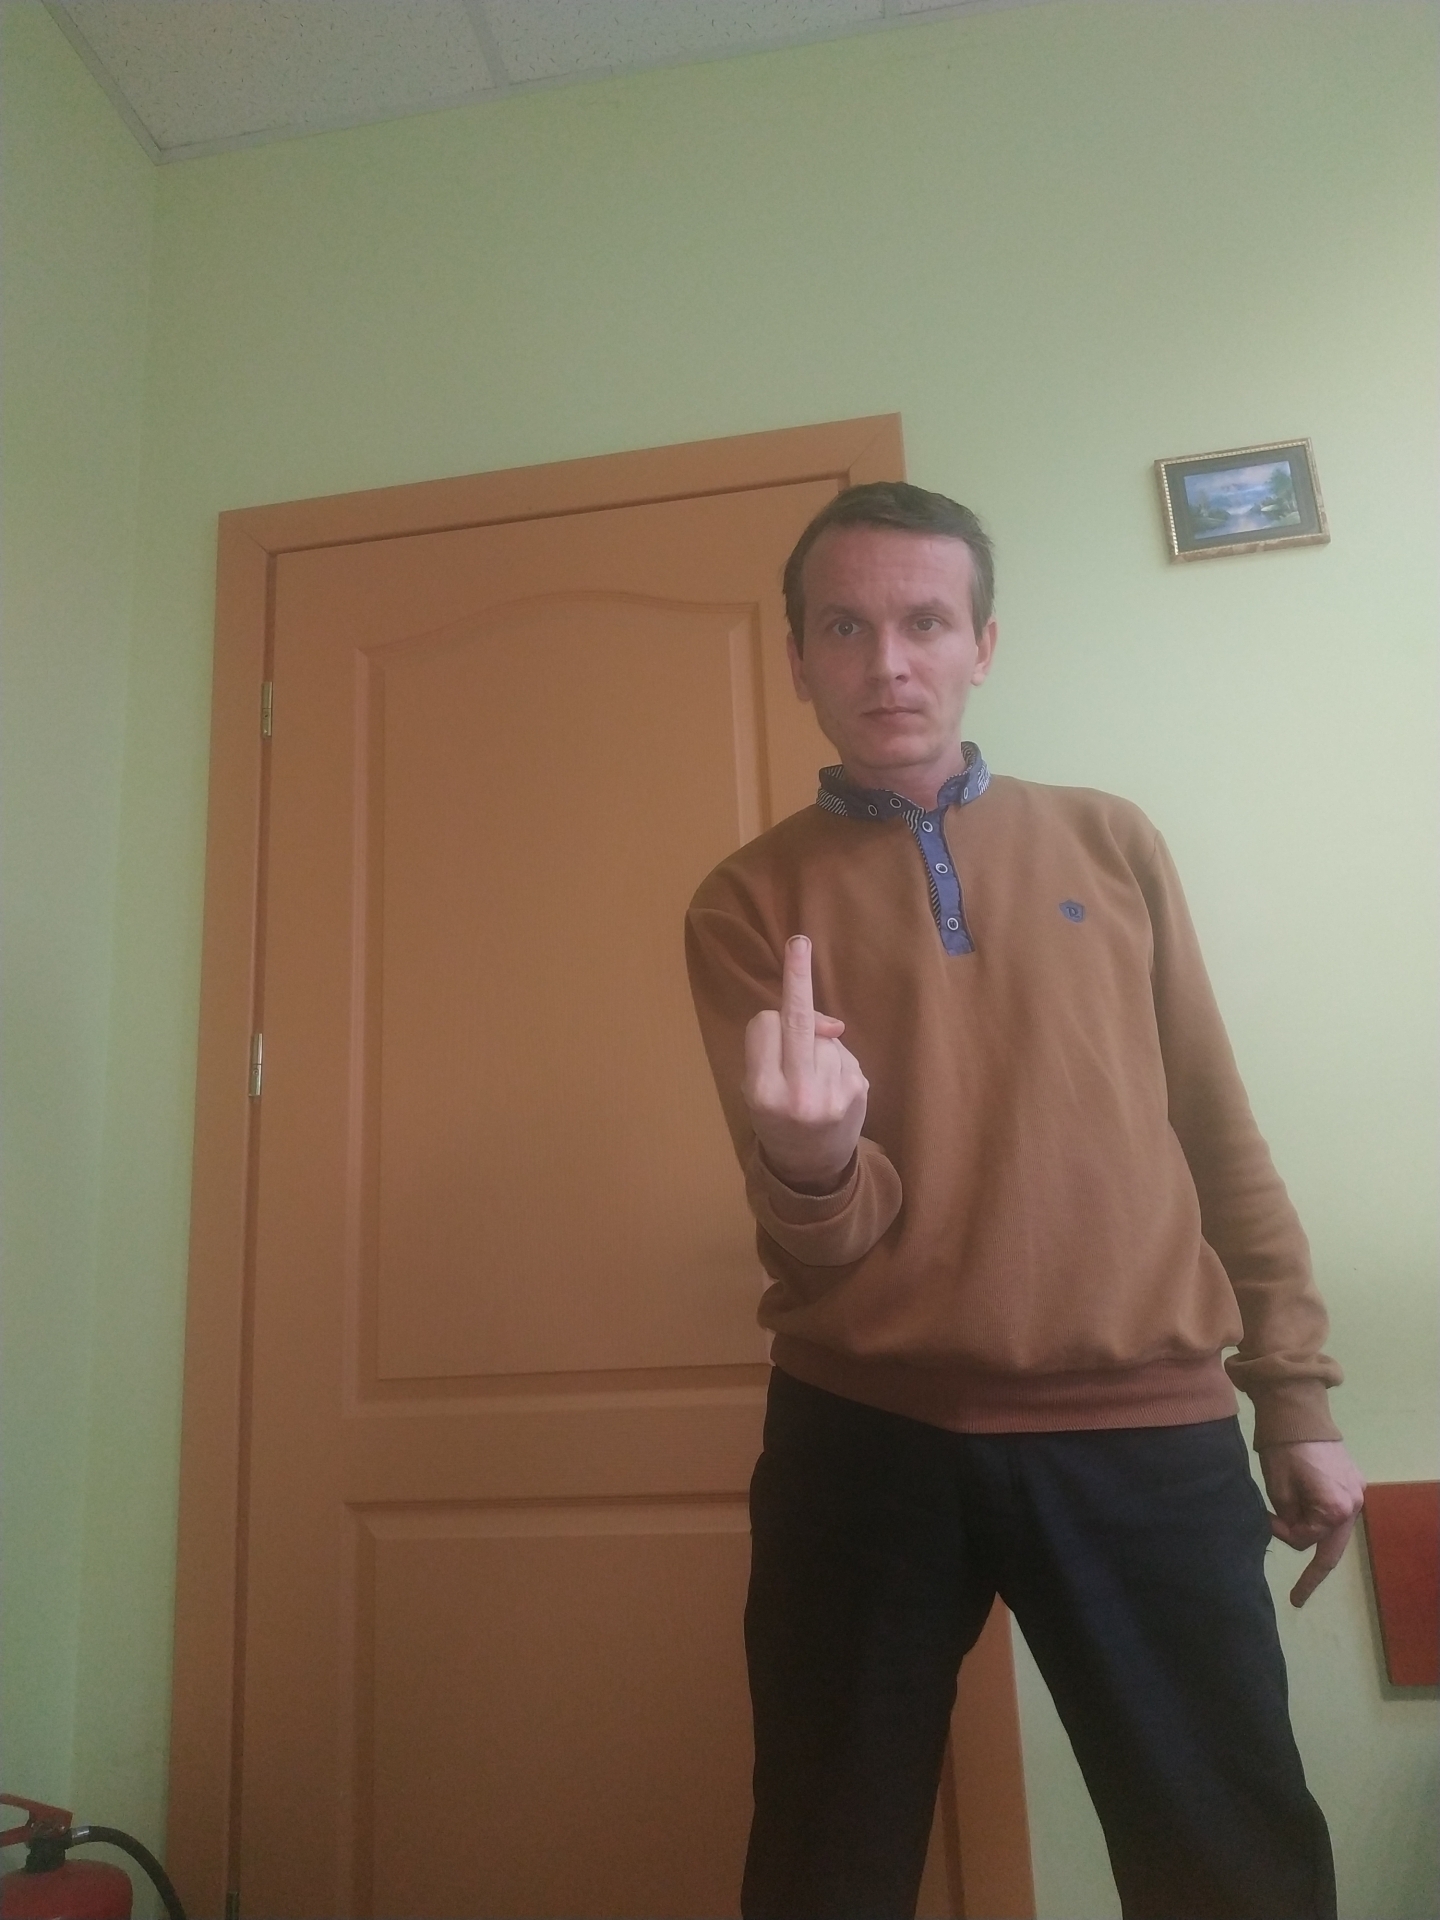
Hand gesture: middle_finger